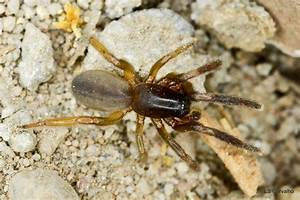
Label: spider